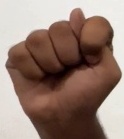
ASL sign: T